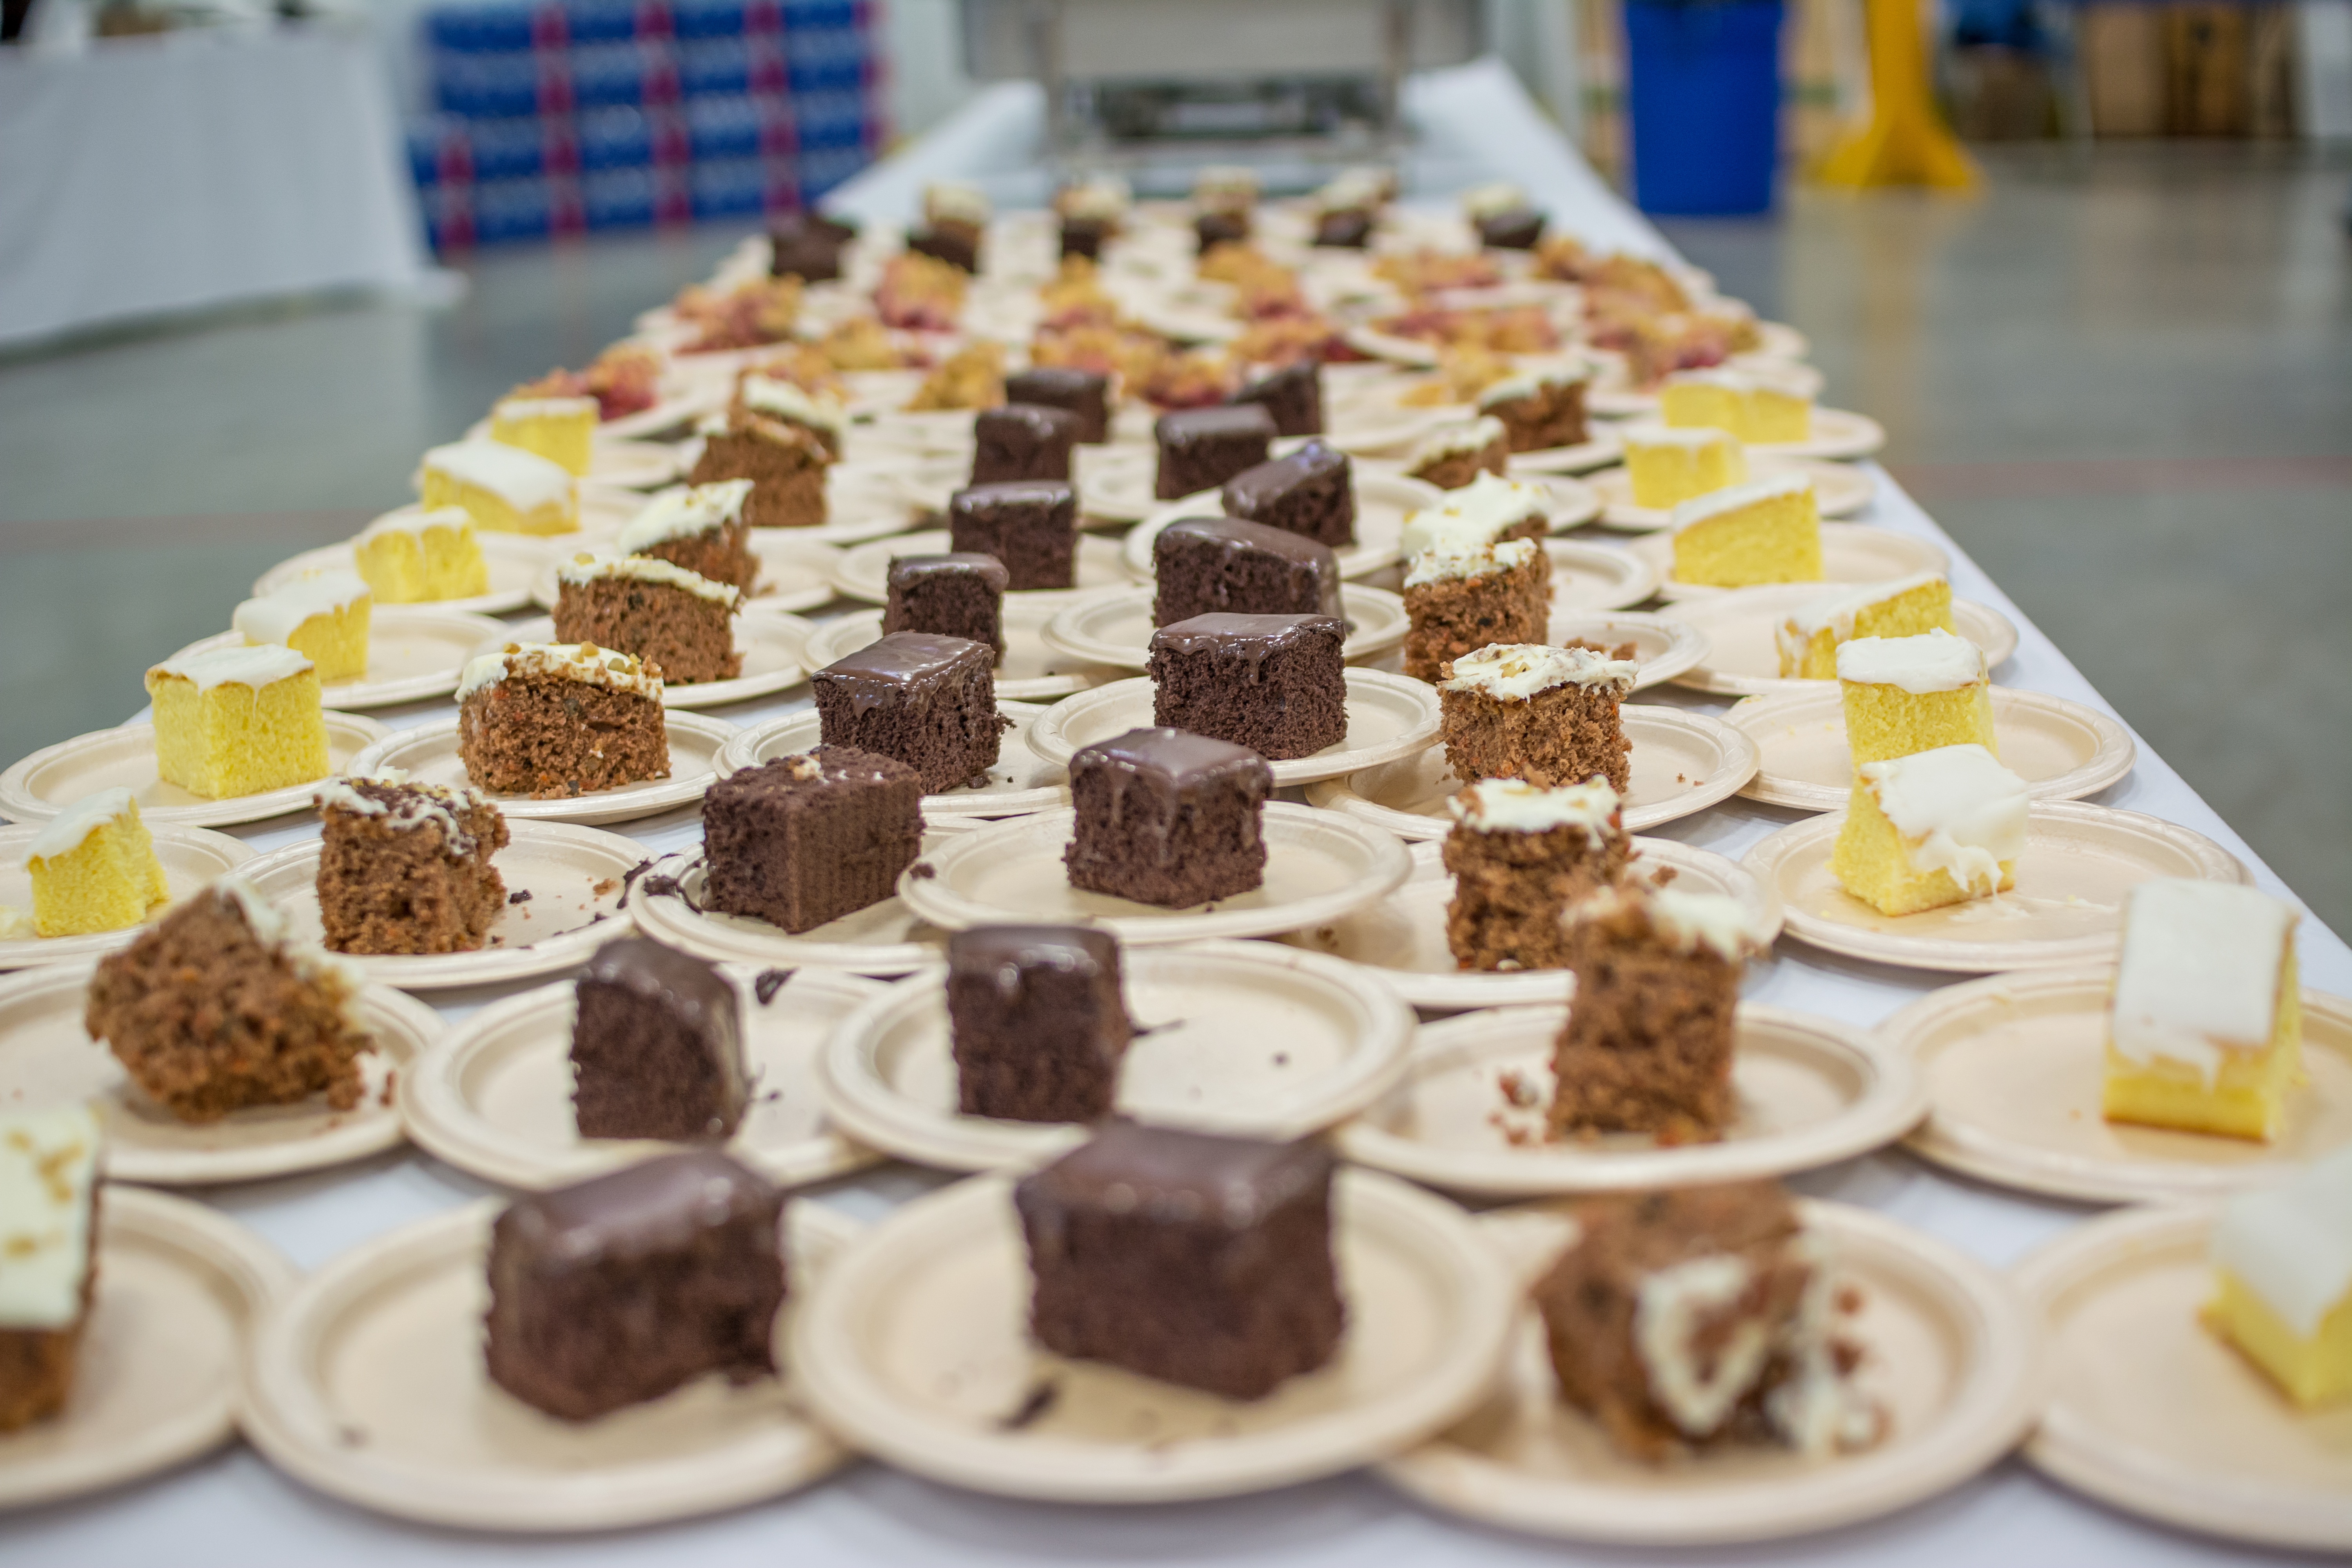
dish, meal, food, breakfast, baking, dessert, cuisine, cake, pie, icing, sweetness, patisserie, baked goods, snack food, petit four